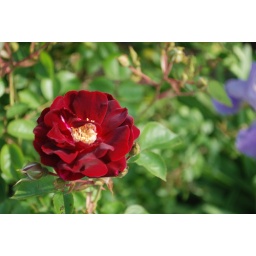
red rose in our yard